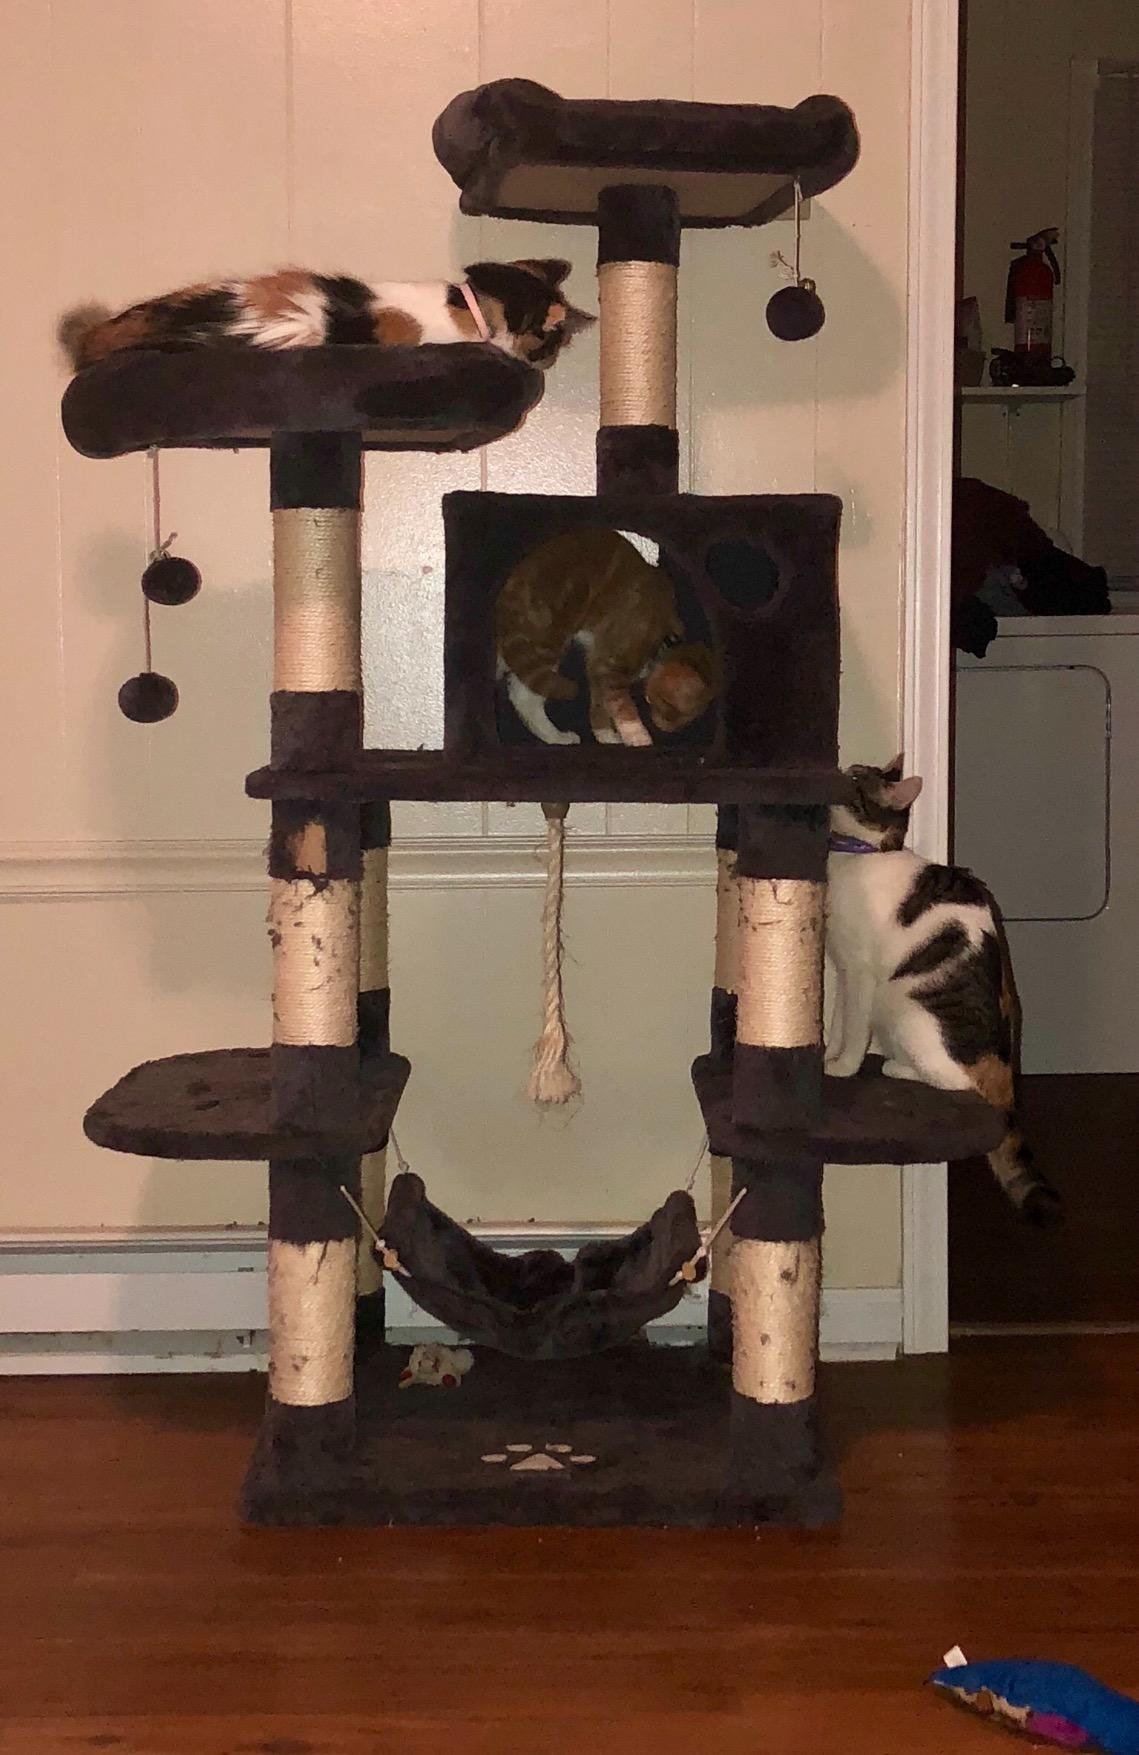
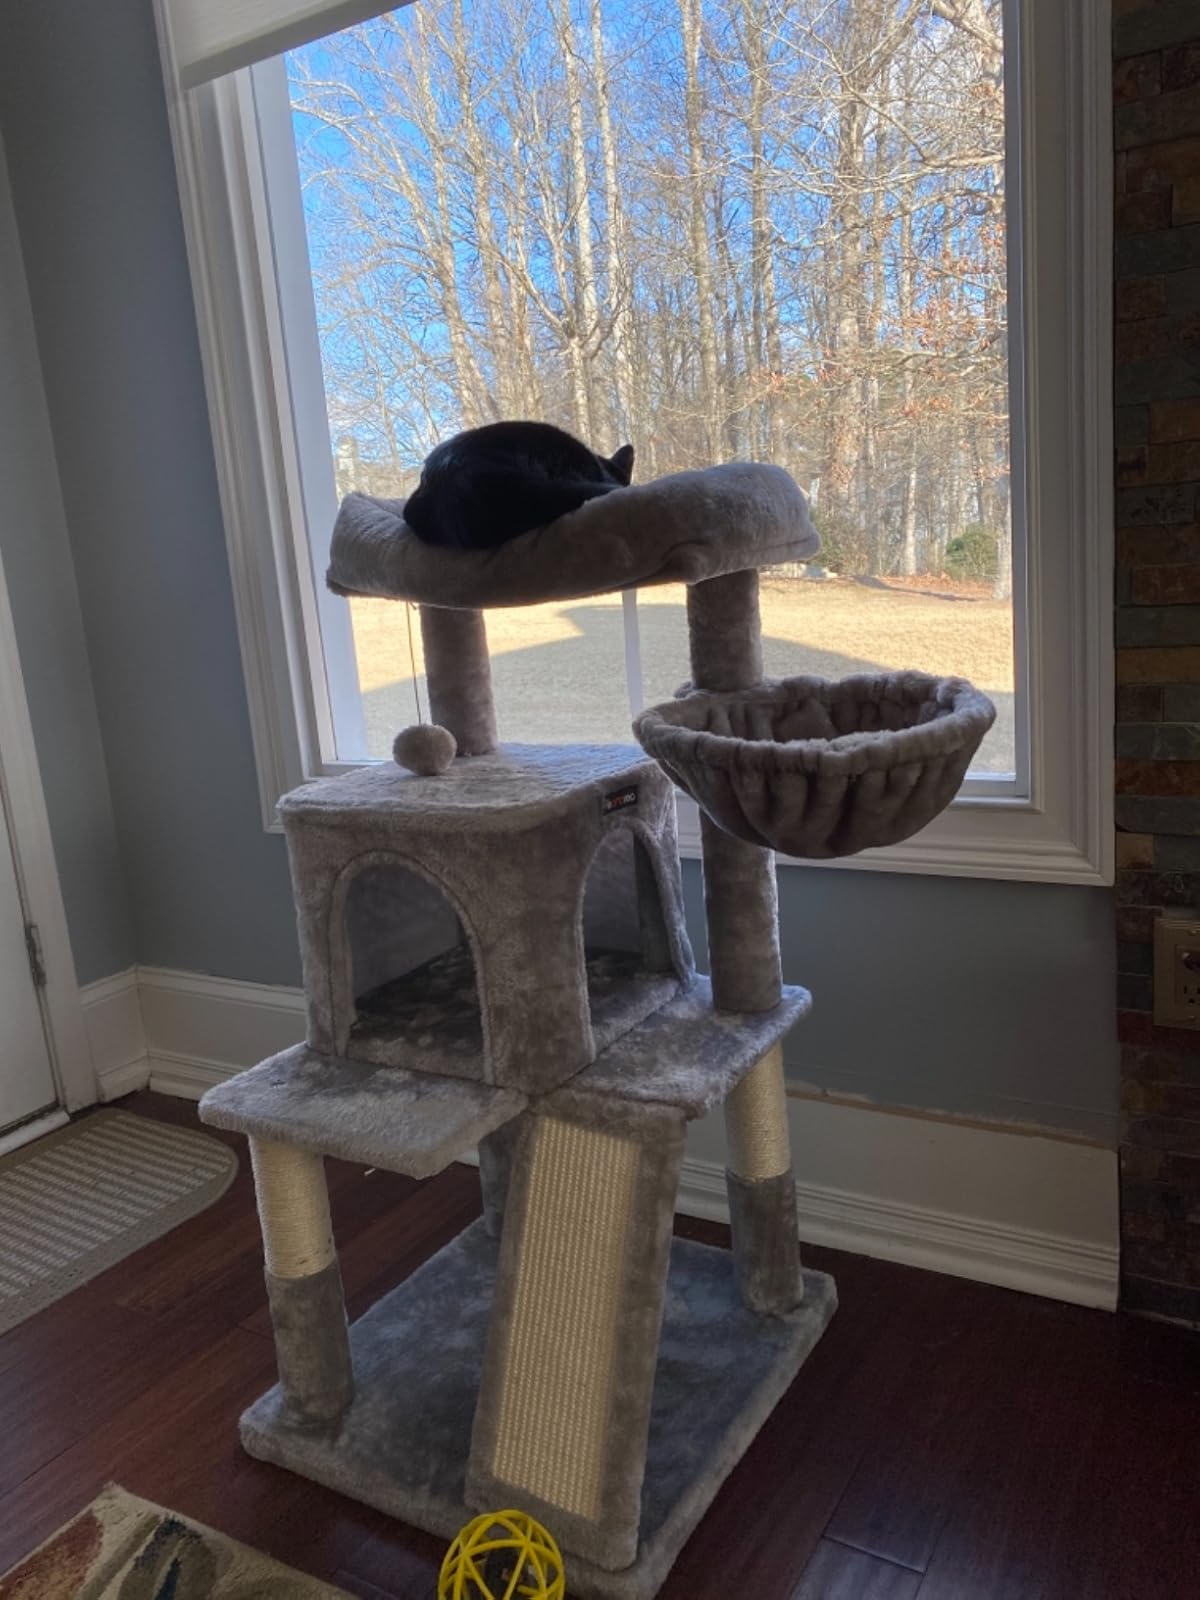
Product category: items_cat tree
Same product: no